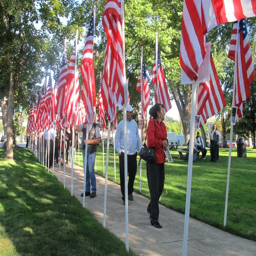
flags line the sidewalk leading .